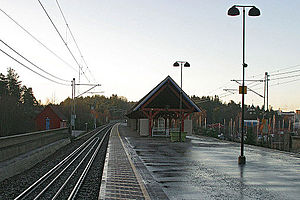
Kambo Station
Kambo Station er en norsk jernbanestation på Østfoldbanen i Kambo i den nordlige ende af Moss. Stationen består af to spor med en øperron imellem. Stationen ligger 53,84 km fra Oslo S. Den betjenes af NSB's lokaltog mellem Stabekk og Moss.